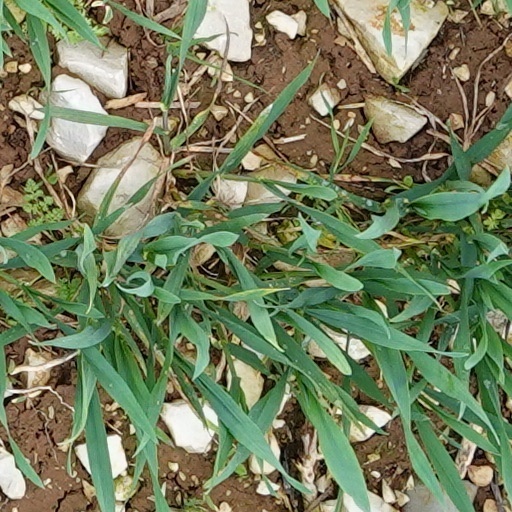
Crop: wheat